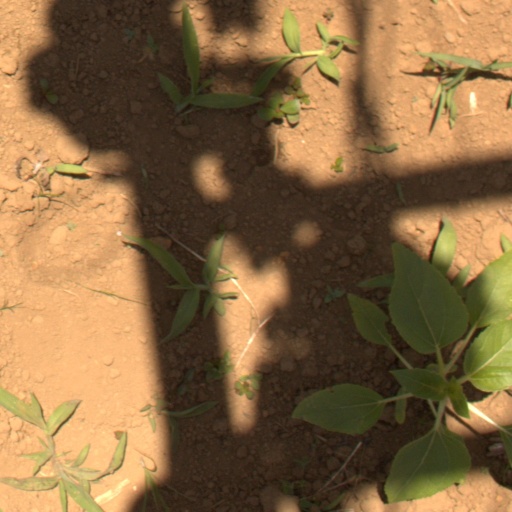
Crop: Jerusalem artichoke